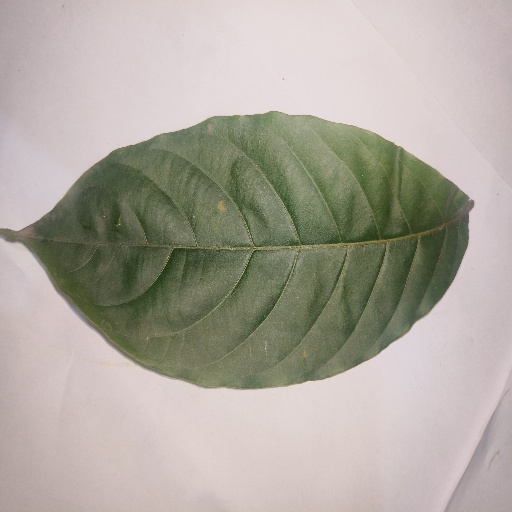
Species: HariTaki
Leaf condition: Healthy Leaf